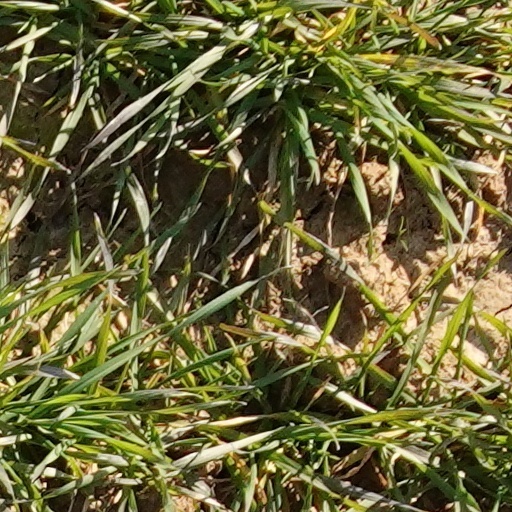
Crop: wheat